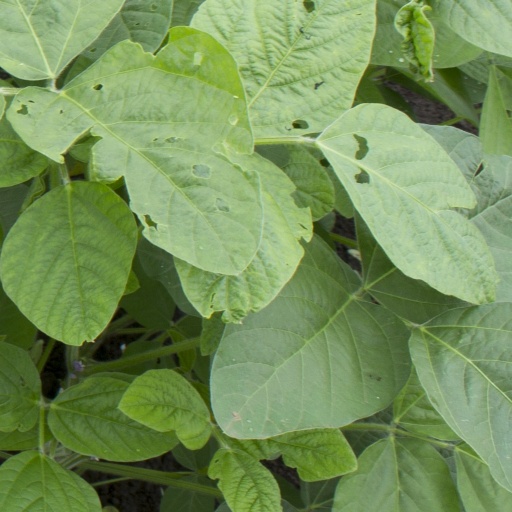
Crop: soybean